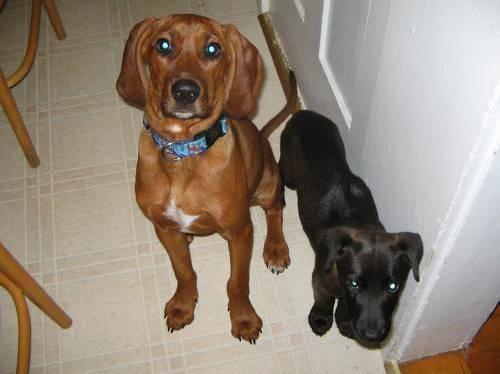
dog